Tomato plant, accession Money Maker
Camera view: bottom (45 deg); turntable rotation: 150 degrees
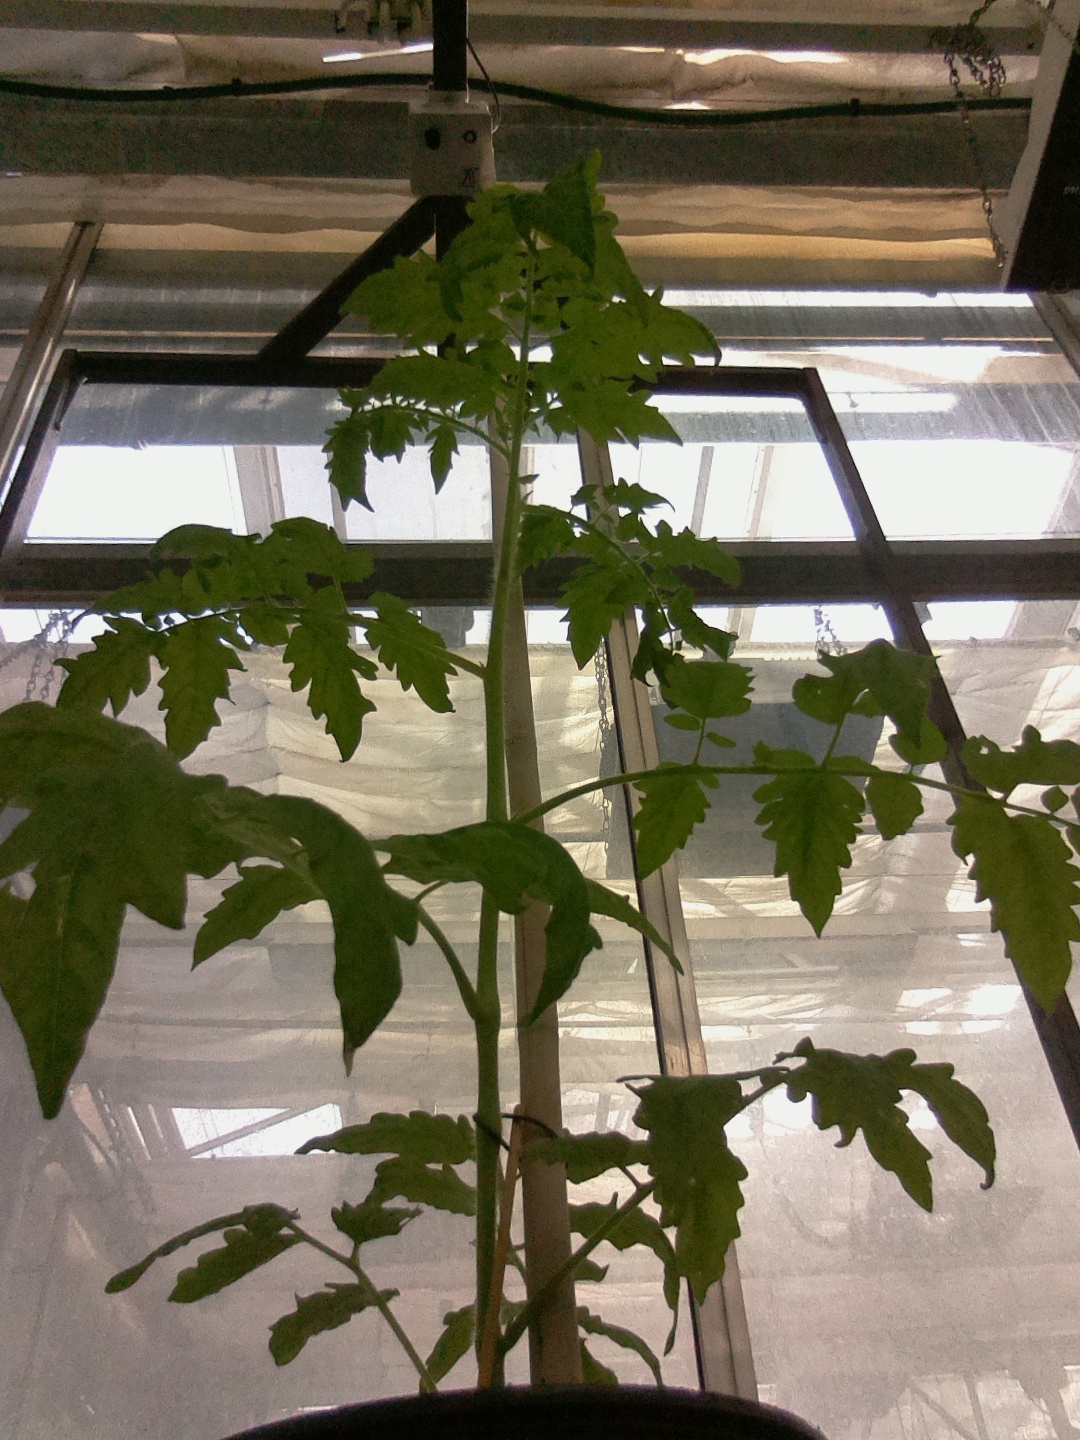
BBCH growth stage 21: 10%-20% Side shoots formed